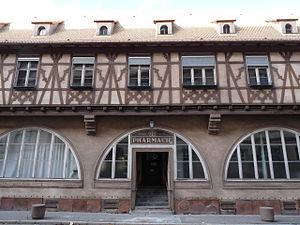
Ancienne pharmacie (1537) dans l'enceinte de l'Hôpital civil de Strasbourg
L'hôpital civil de Strasbourg est le site principal et historique des Hôpitaux universitaires de Strasbourg, le centre hospitalier universitaire de la ville de Strasbourg. La première trace écrite de l'hôpital date de 1143 et situe sa fondation en 1119. C'est à l'origine un hôpital pavillonnaire qui comportera 45 bâtiments répartis sur 23 hectares au sud du centre de la ville de Strasbourg, et il le restera jusqu'à l'inauguration du "Nouvel Hôpital Civil" en mars 2008, un hôpital-bloc ou monobloc qui réunit désormais une grande partie des services de l'ancien hôpital auparavant dispersés. Il possède depuis une capacité de 968 lits et 197 places. On trouve toujours dans l'enceinte de l'hôpital civil plusieurs bâtiments historiques ayant marqué l'histoire de la ville de Strasbourg, dont l'ancienne pharmacie ou encore la cave historique des hospices de Strasbourg, datant plus de 700 ans.
La pharmacie est la science s'intéressant à la conception, au mode d'action, à la préparation et à la dispensation de médicaments. Cette dispensation prend en compte les interactions médicamenteuses possibles entre les molécules chimiques ou bien encore, les interactions avec des produits comestibles. Elle permet également la vérification des doses et/ou d'éventuelles contre-indications. C'est à la fois une branche de la biologie, de la chimie et de la médecine.